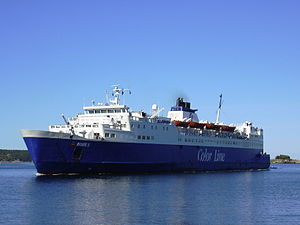
Color Line / Color Lines færger
Color Line er et norsk færgerederi og en af de største af slagsen i Skandinavien, som opererer på ruter til og fra Norge. Virksomheden er også en af de førende færgeoperatører i Europa. Color Line tilbyder transport for mennesker og gods, hotelophold, shopping, restauranter og underholdning. Virksomheden beskæftiger i øjeblikket 3500 arbejdspladser i fire lande.